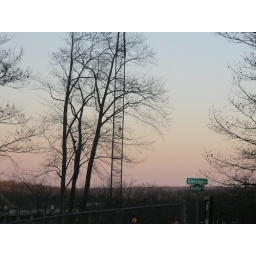
pink and light blue sky@DH, 2009-11-17 by Georgiana